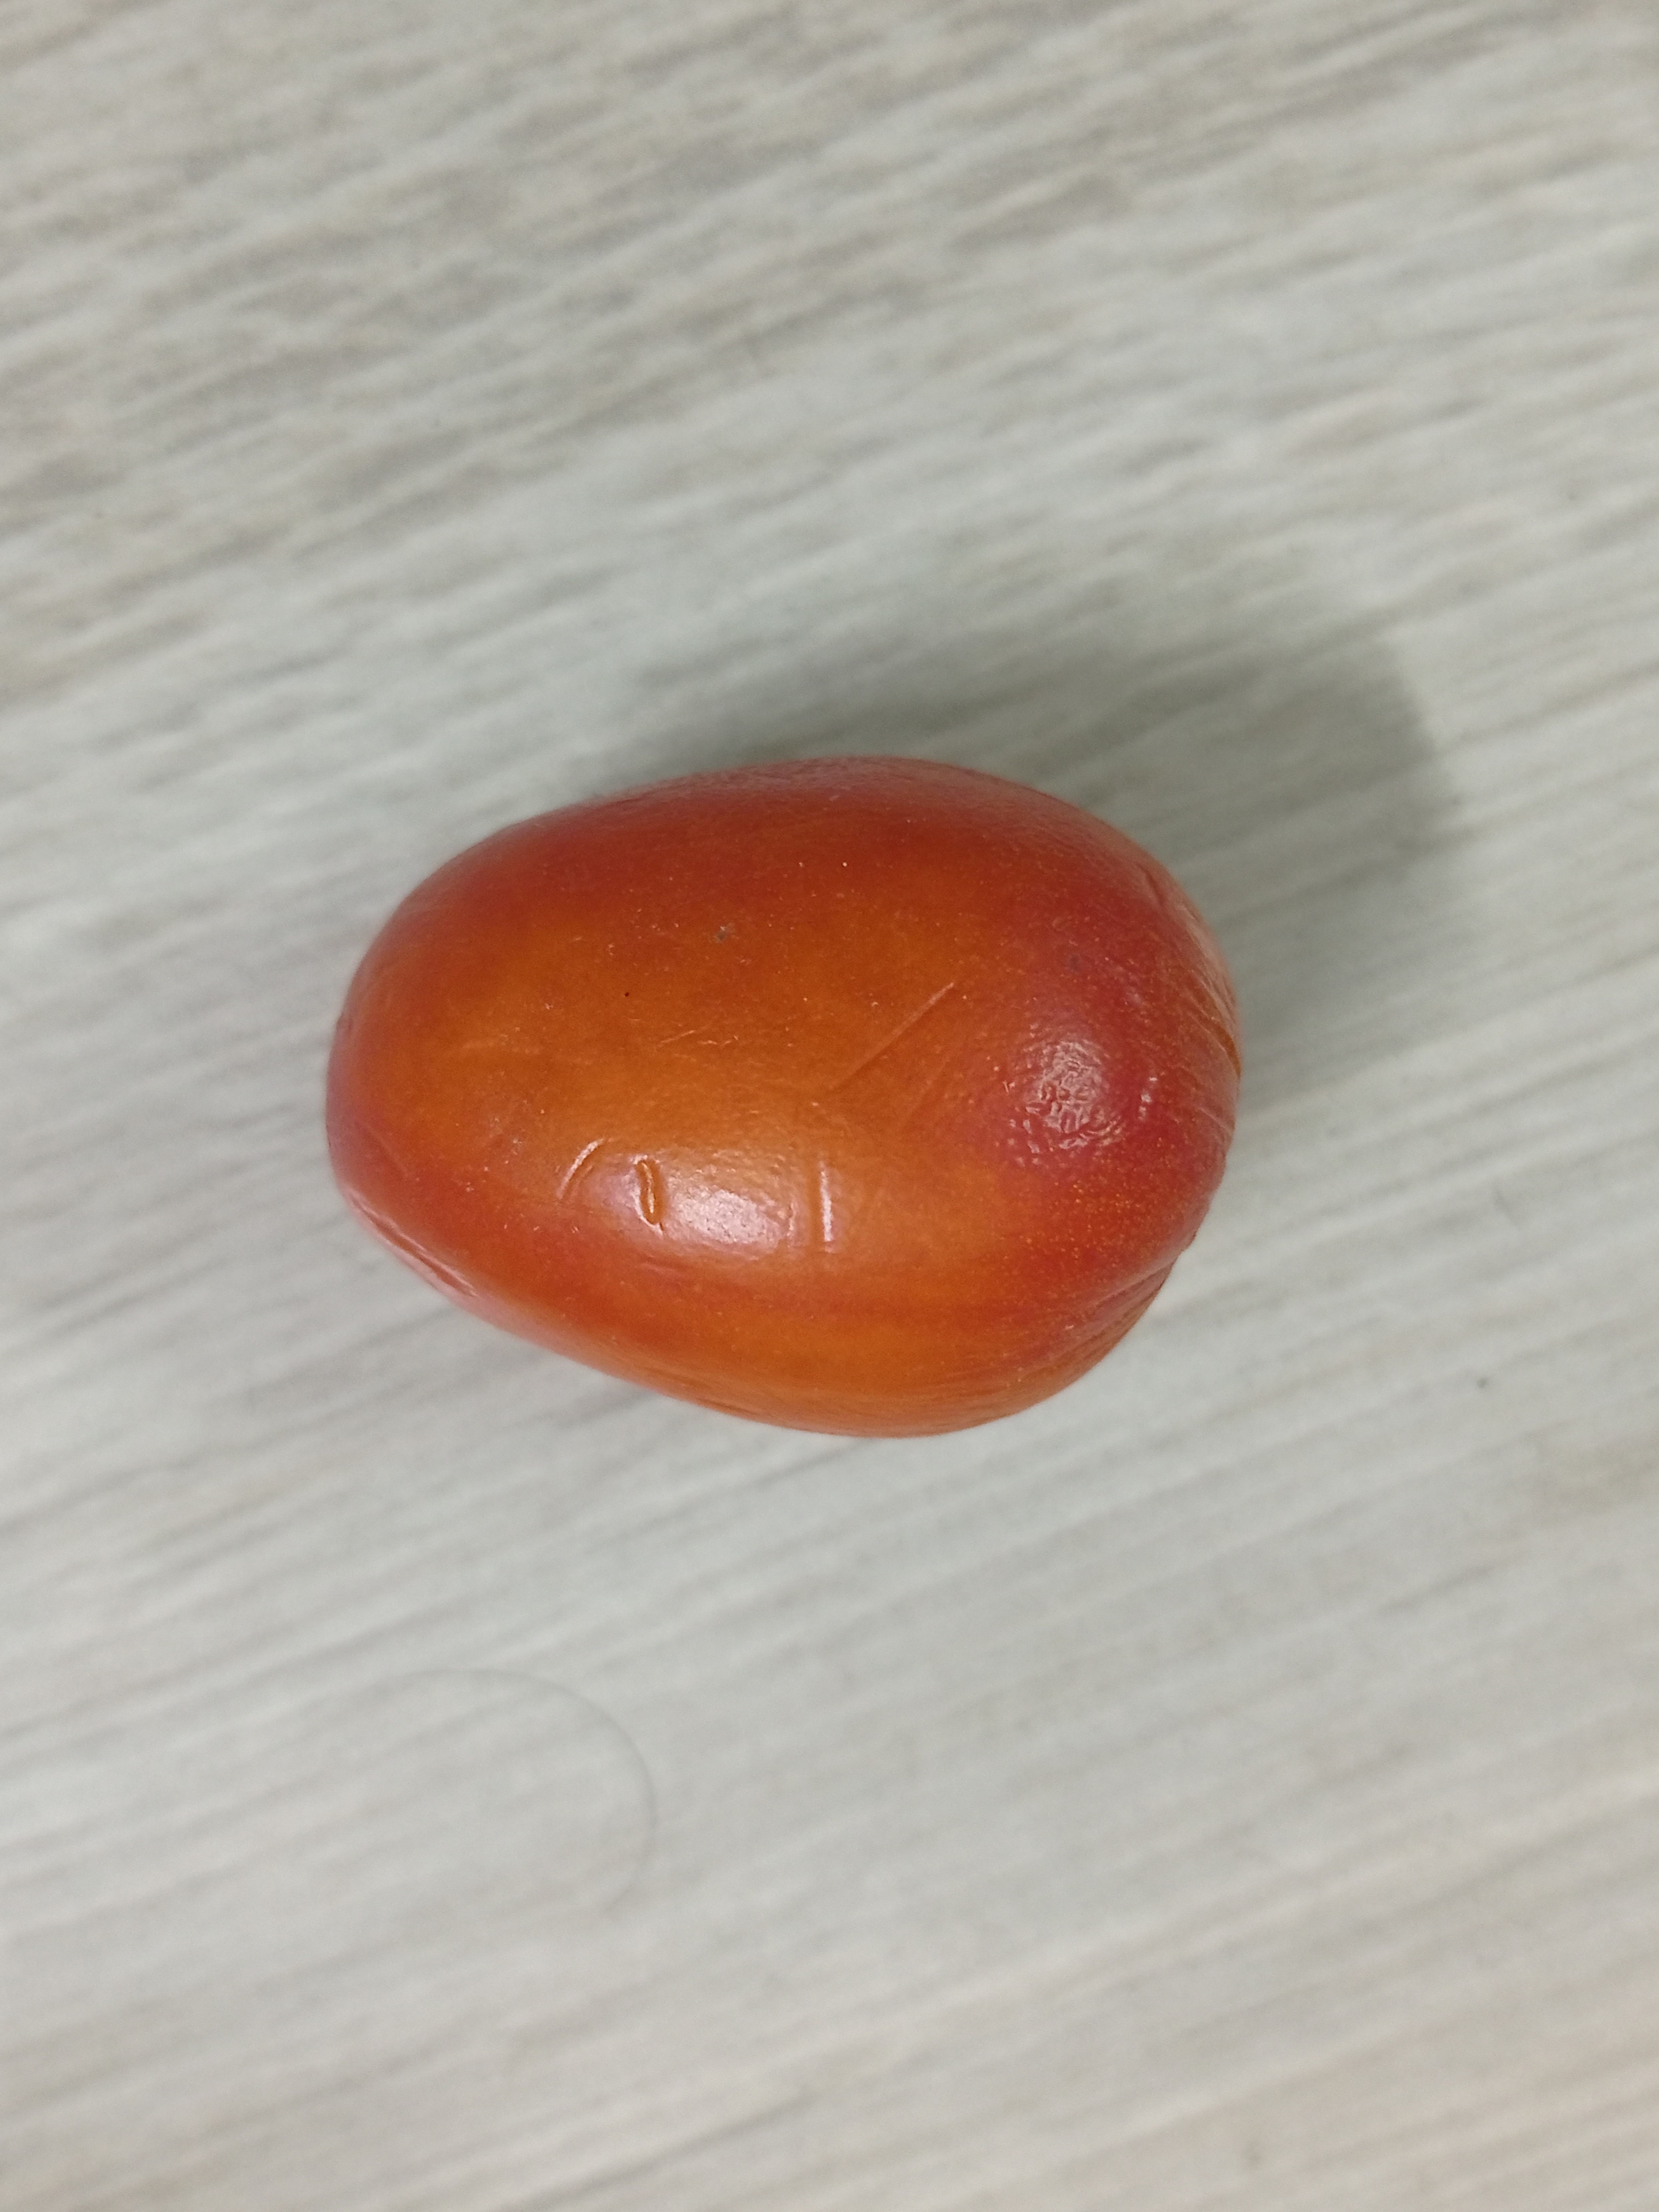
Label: Fresh